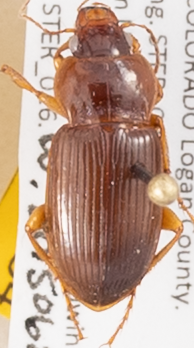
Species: Amara carinata
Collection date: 2015-06-29
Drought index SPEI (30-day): -0.1
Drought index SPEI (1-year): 1.45
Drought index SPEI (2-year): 1.69